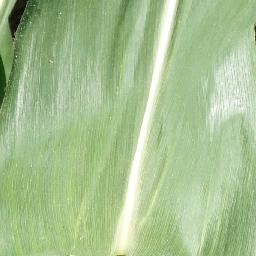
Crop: corn
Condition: (maize)_healthy